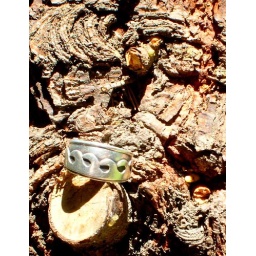
#12/365 sitting under the apple tree, reflecting